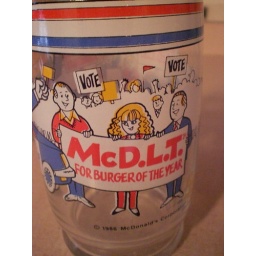
This sign was found buried under a box of Bill Buckner World Series MVP tees.